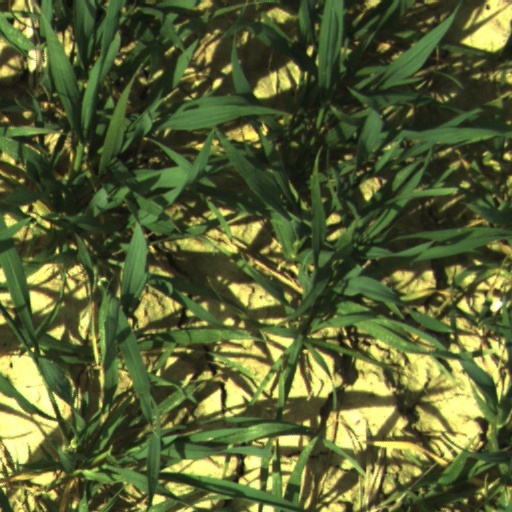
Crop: wheat